Infinite scrolling

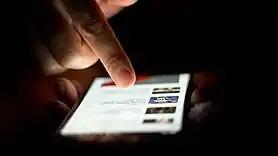
A person scrolling through news on a smartphone

Infinite scrolling, also known as endless scrolling, is an approach to web design where new material is continually dynamically added to the bottom of the page as the user scrolls downward, leading to the apparent ability to scroll forever. This is in contrast to pagination, where material is divided into discrete pages.